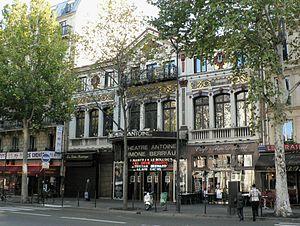
Les panneaux « Histoire de Paris » sont des panneaux d'information installés dans les rues de Paris devant certains des monuments parisiens.